Nongshāba

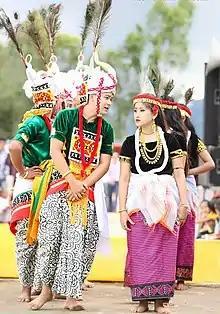
Women wearing Ningkham samjin dress representing Nongshaba.

The "ningkham samjin" costume worn by dancers represents Nongshaba. The samjin is an elaborate, tall, pointed headdress decorated with needlework with tassels and the ningkham is a triangular wrapper with an appliquéd border worn around the waist. The shape of the samjin is said represent Nongshaba's horned head, and his ears are represented by fan like frills on each side. The ningkham represents the tail of Nongshaba. Nongshaba's patterend body is represented by the wearing of the khamen chatpa loincloth and his beard by a long strip of a decorative fabric hanging loosely on the chest.